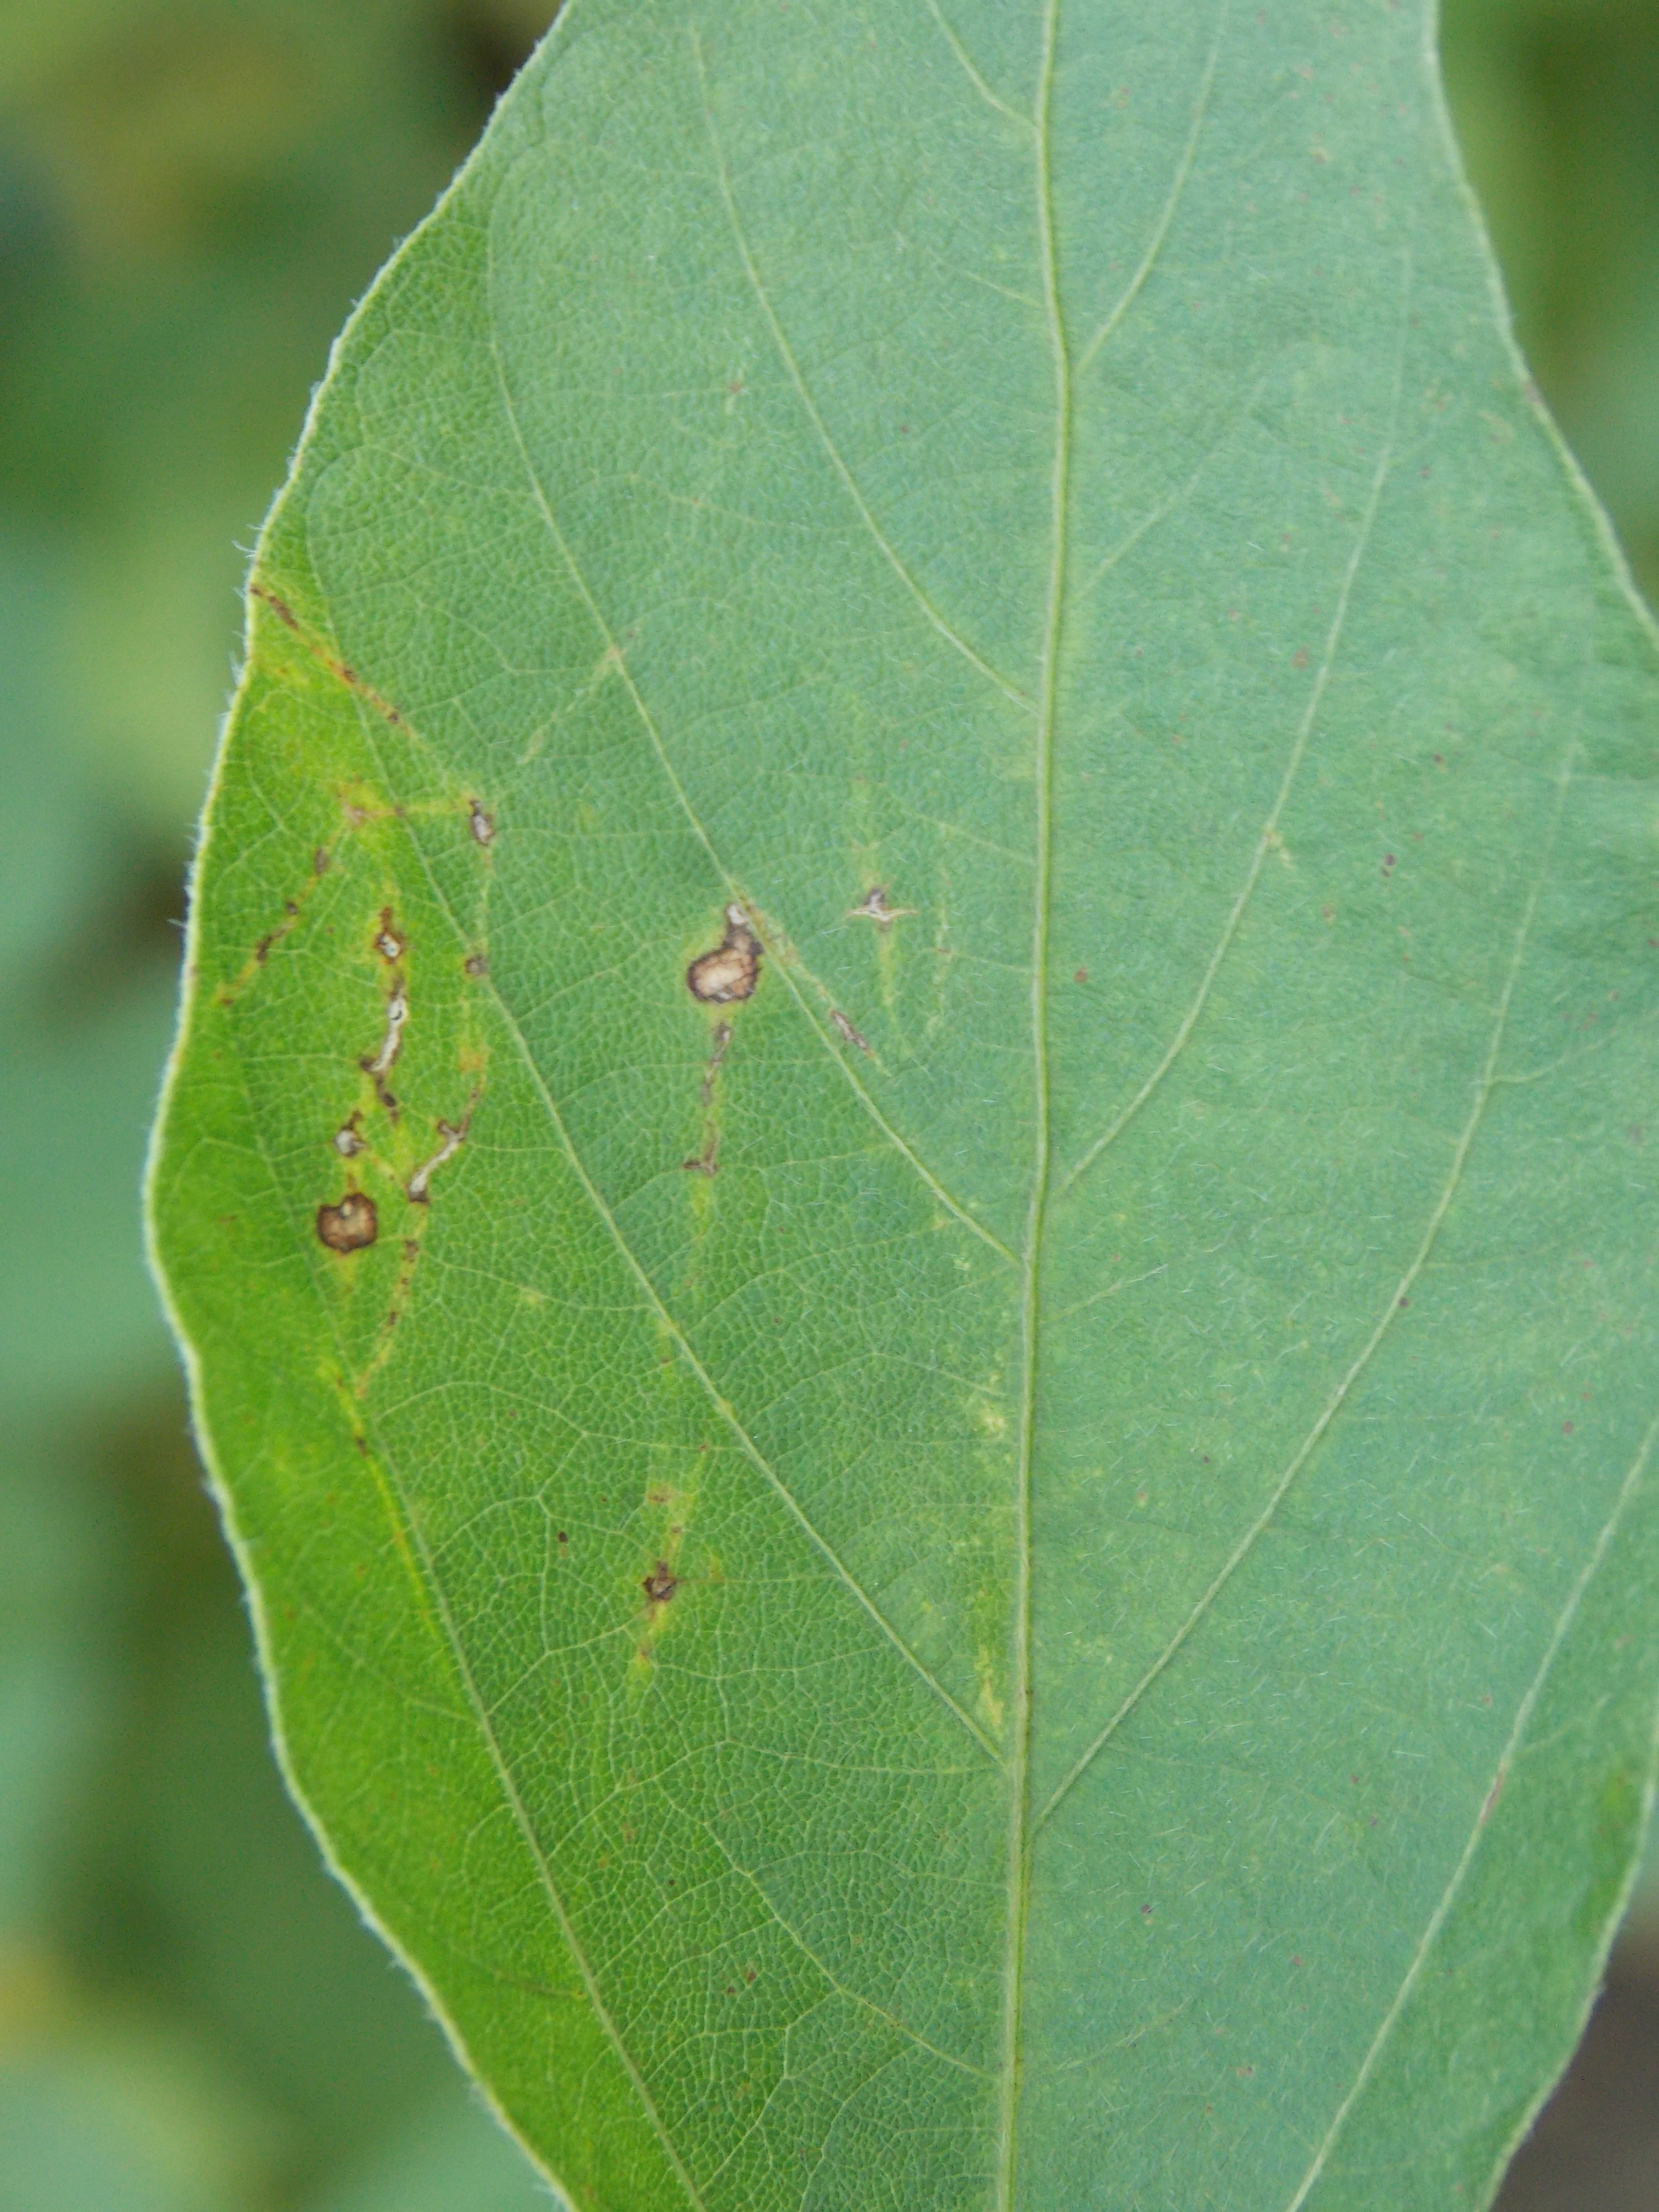
Label: Disease